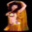
Label: woman